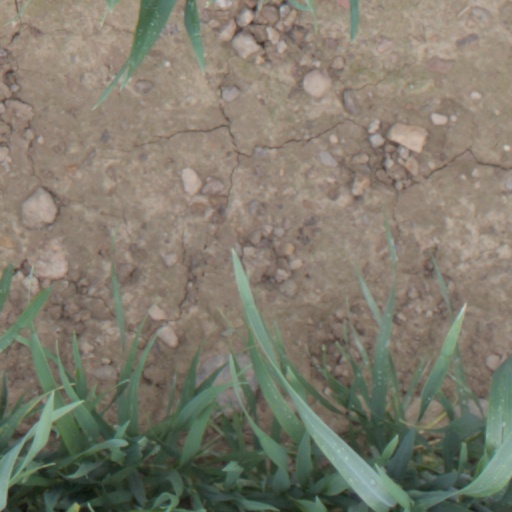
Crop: wheat